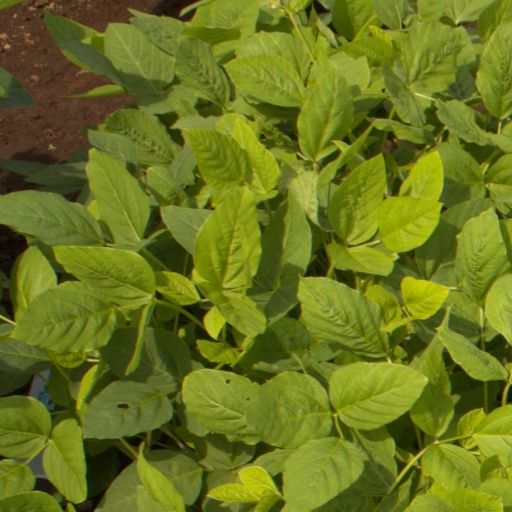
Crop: soybean